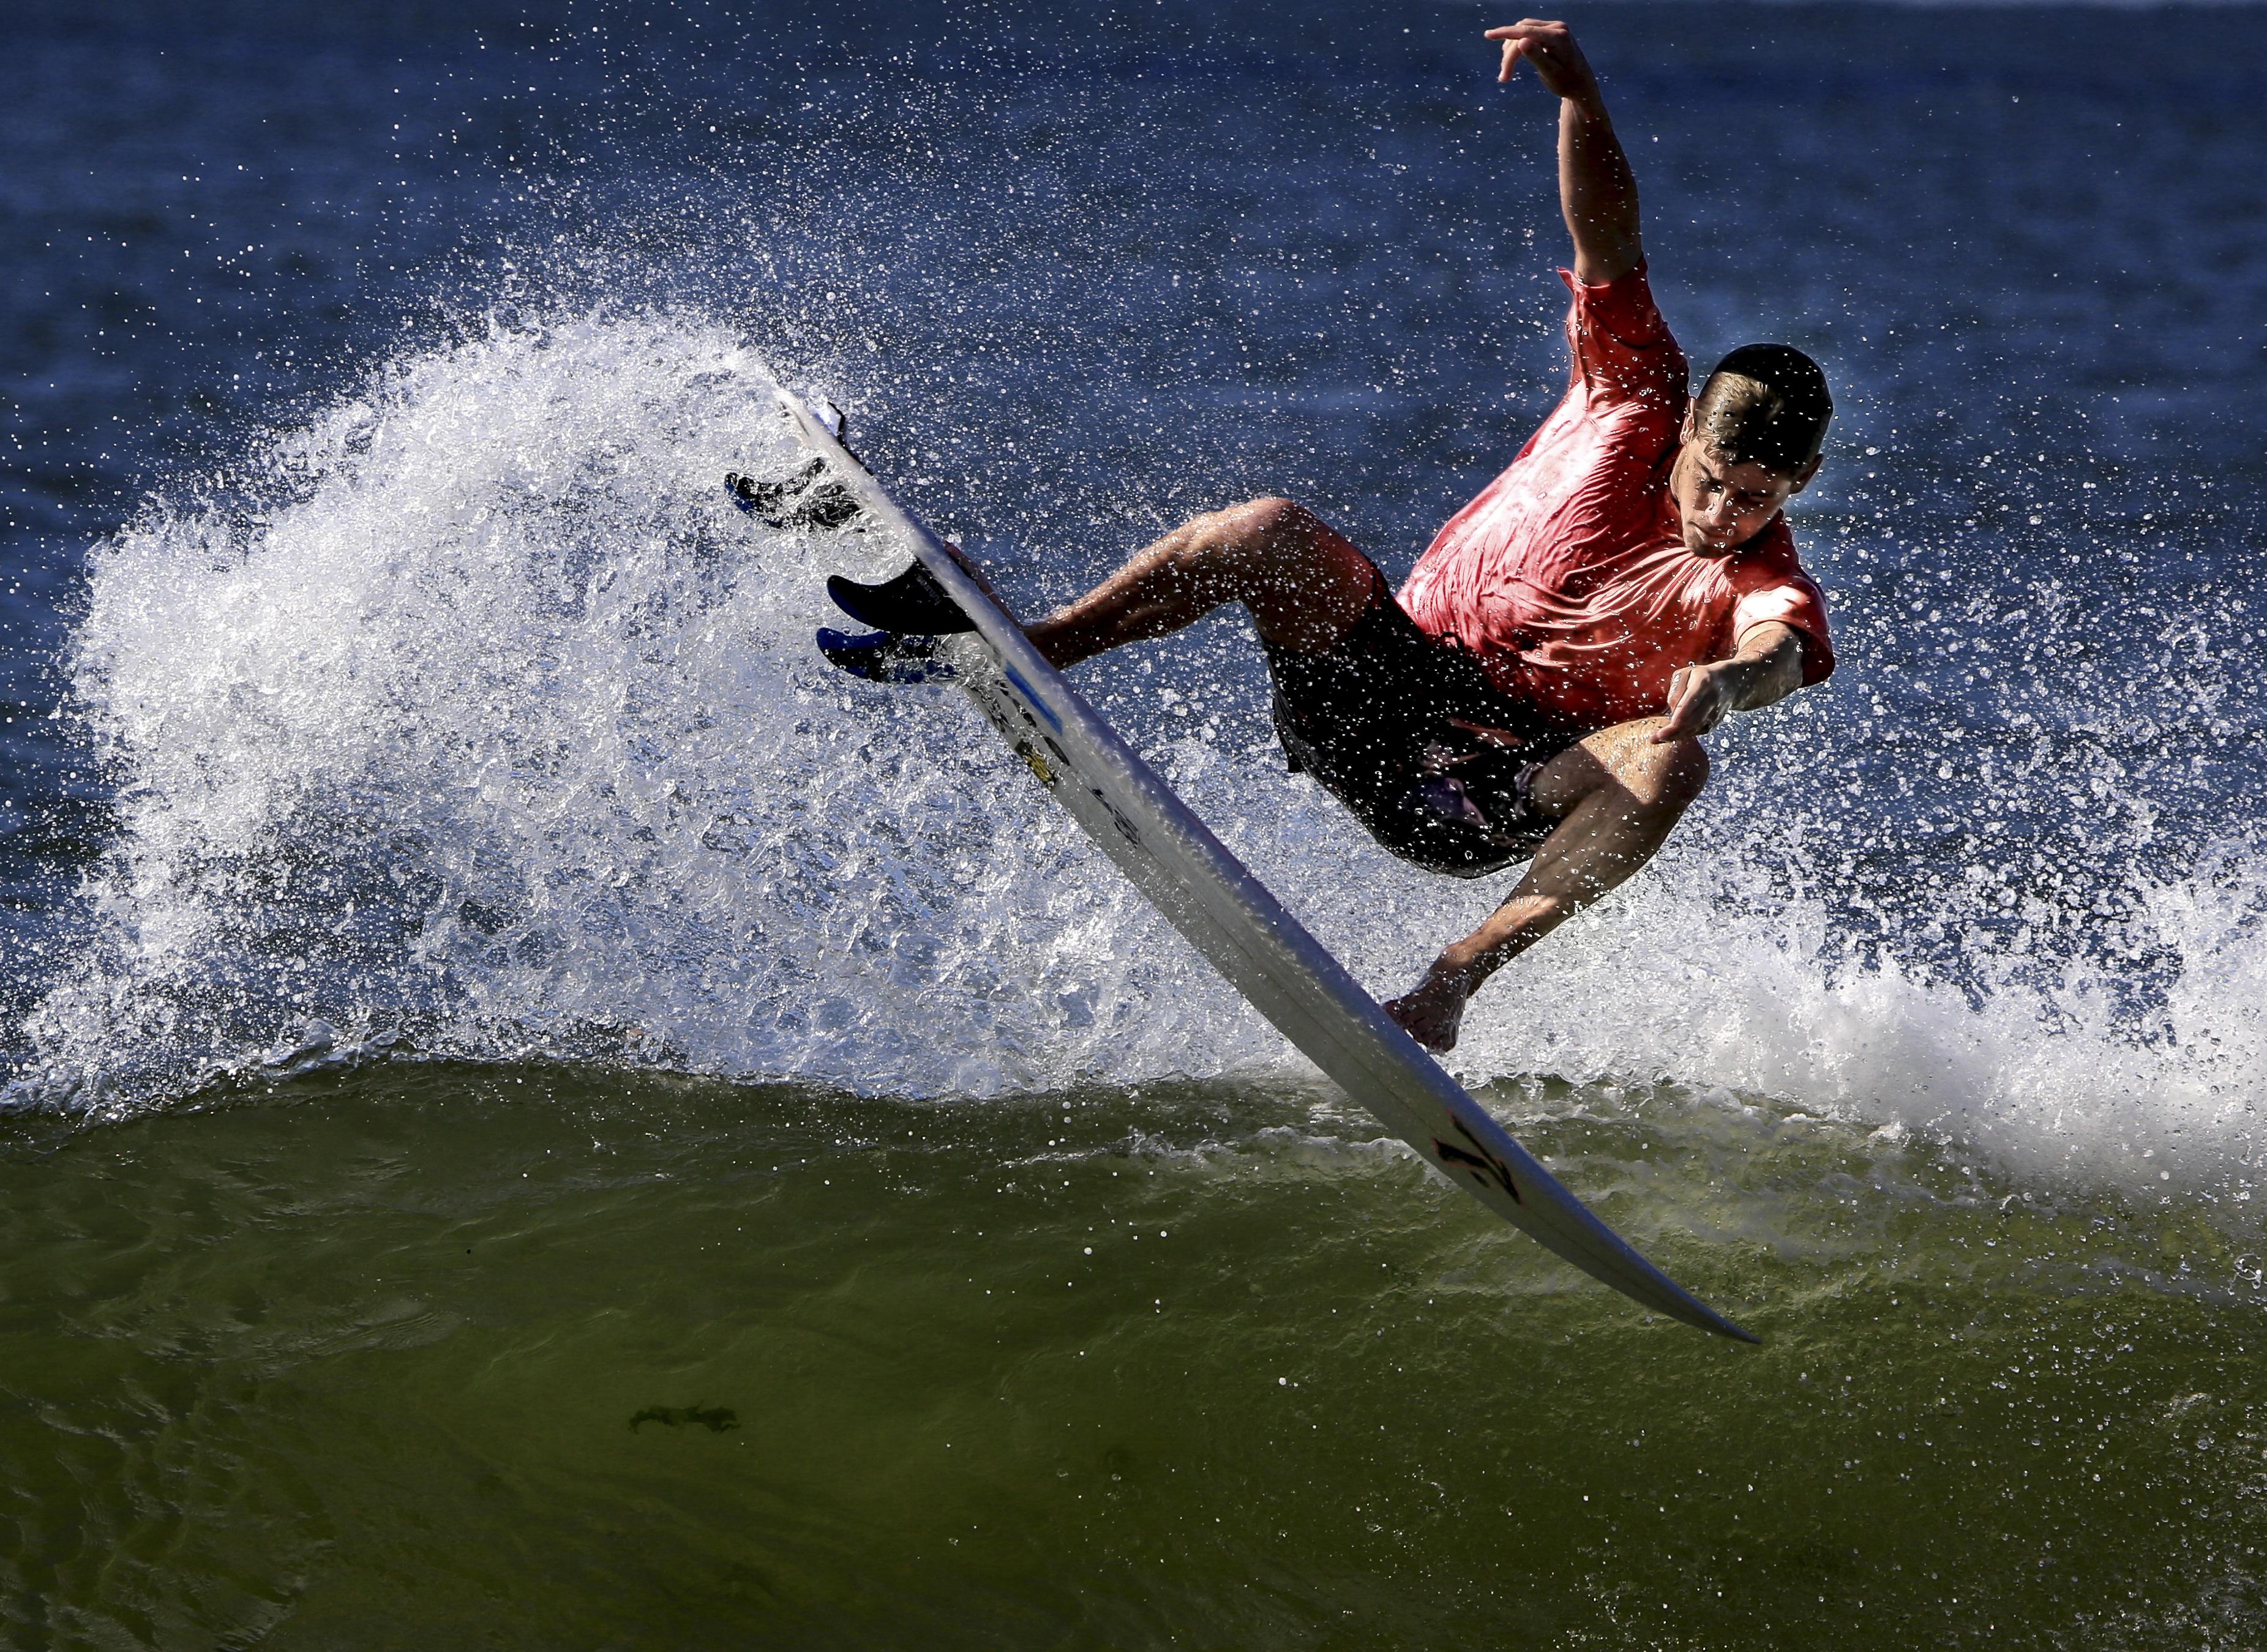
sea, water, ocean, sport, wave, travel, surfer, recreation, surf, surfing, paddle, sailing, surfboard, extreme sport, wakeboarding, sports, boating, windsurfing, active, skimboarding, canoeing, water sport, waterskiing, wind wave, boardsport, surfing equipment and supplies, surface water sports